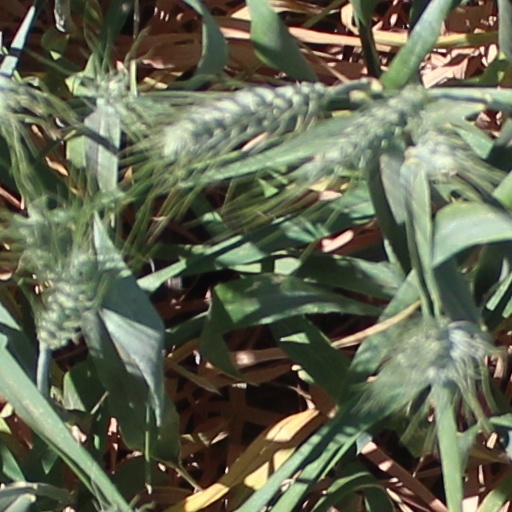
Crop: wheat